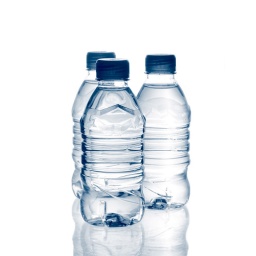
purified spring mineral water in the bottle with reflection